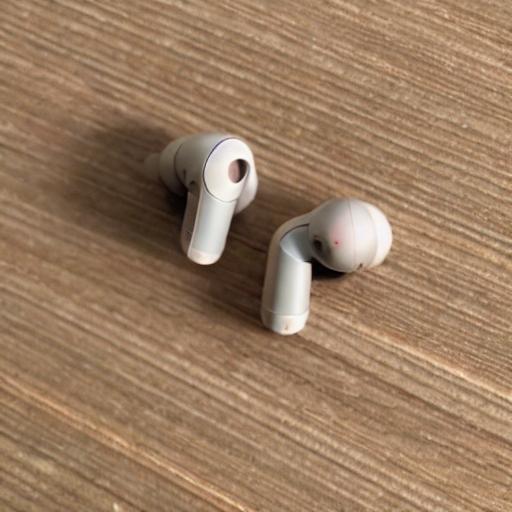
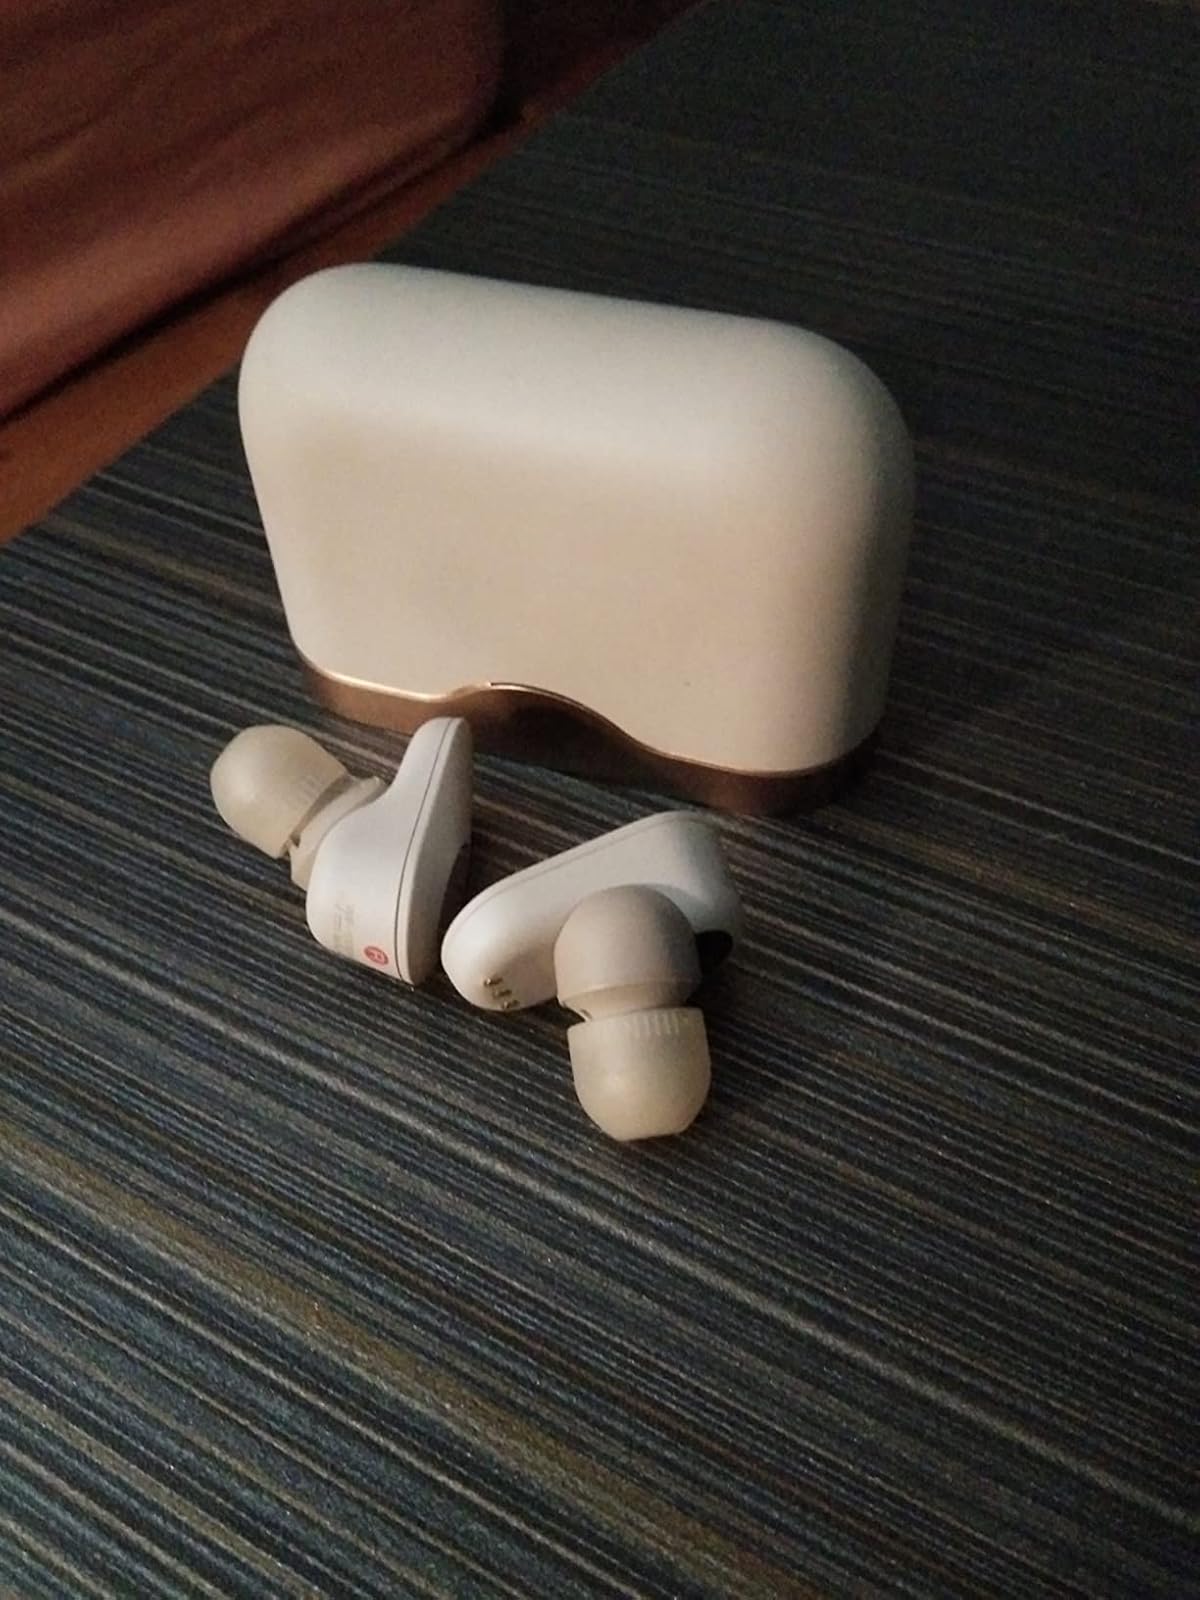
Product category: earbuds
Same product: no